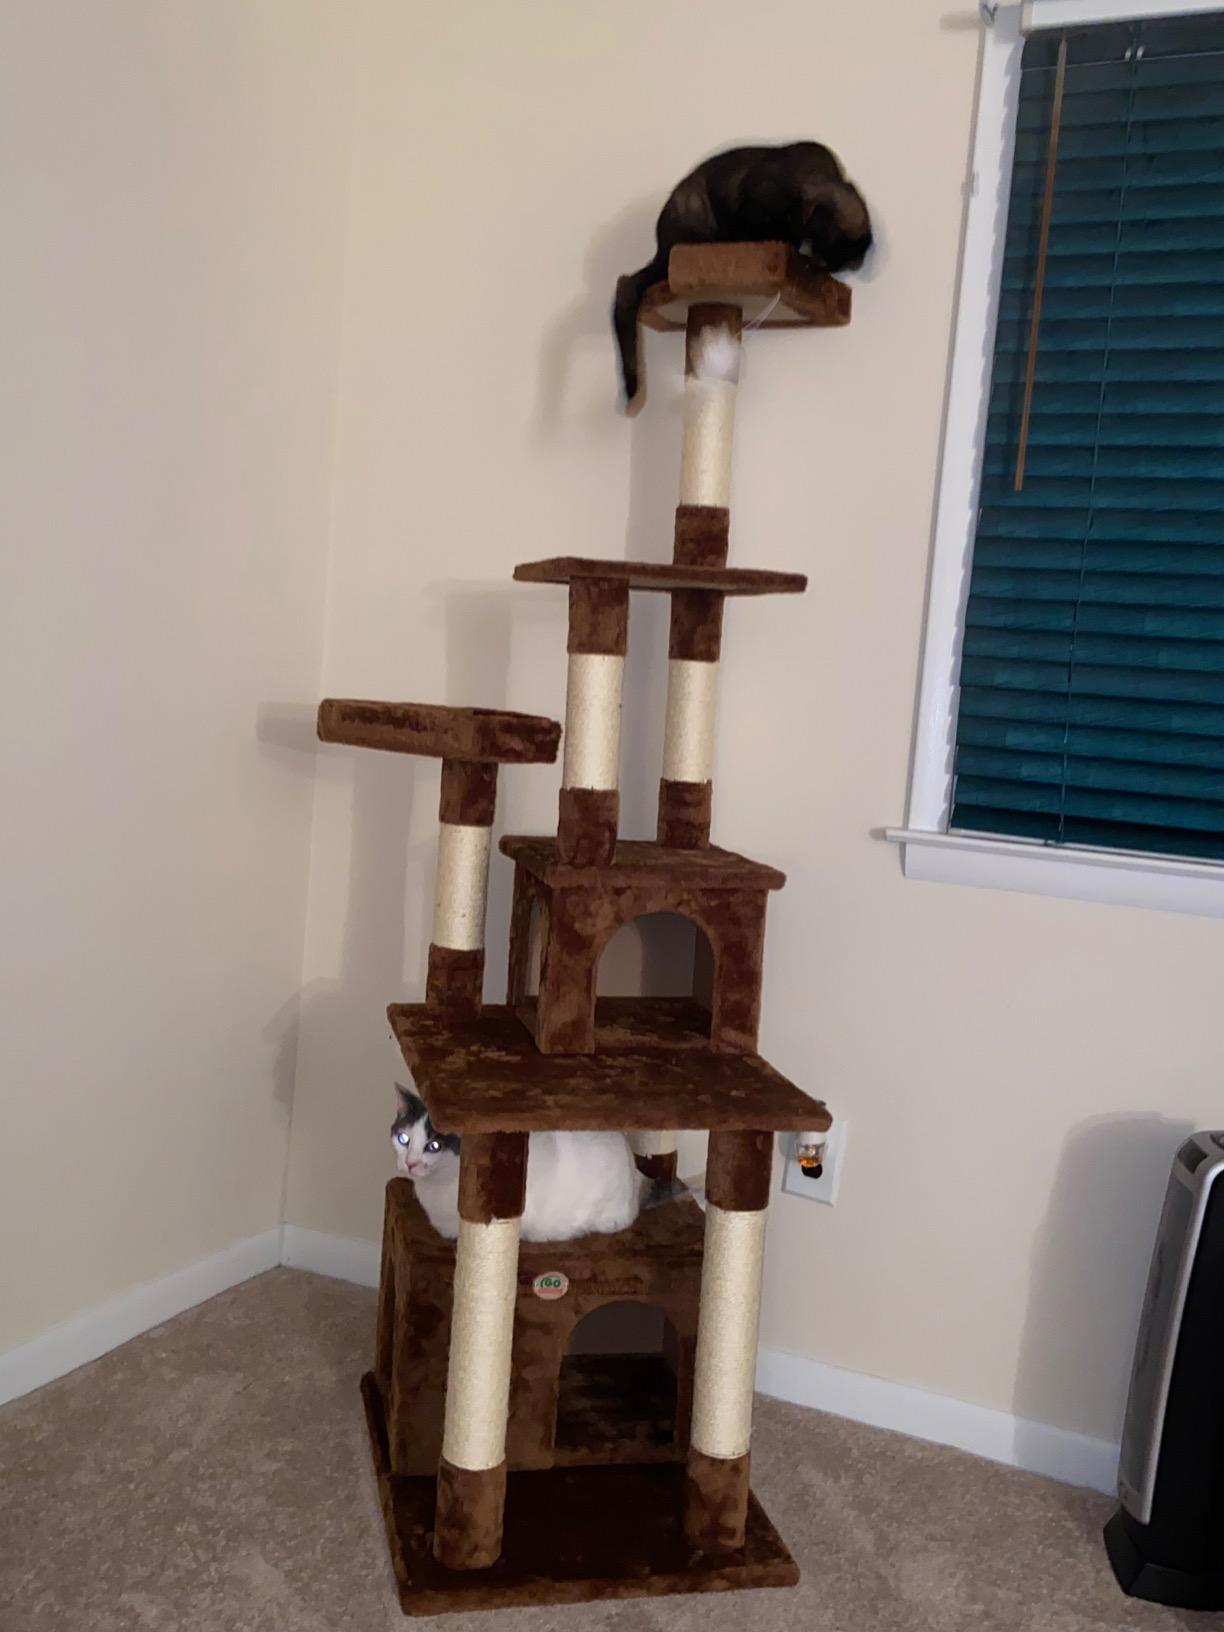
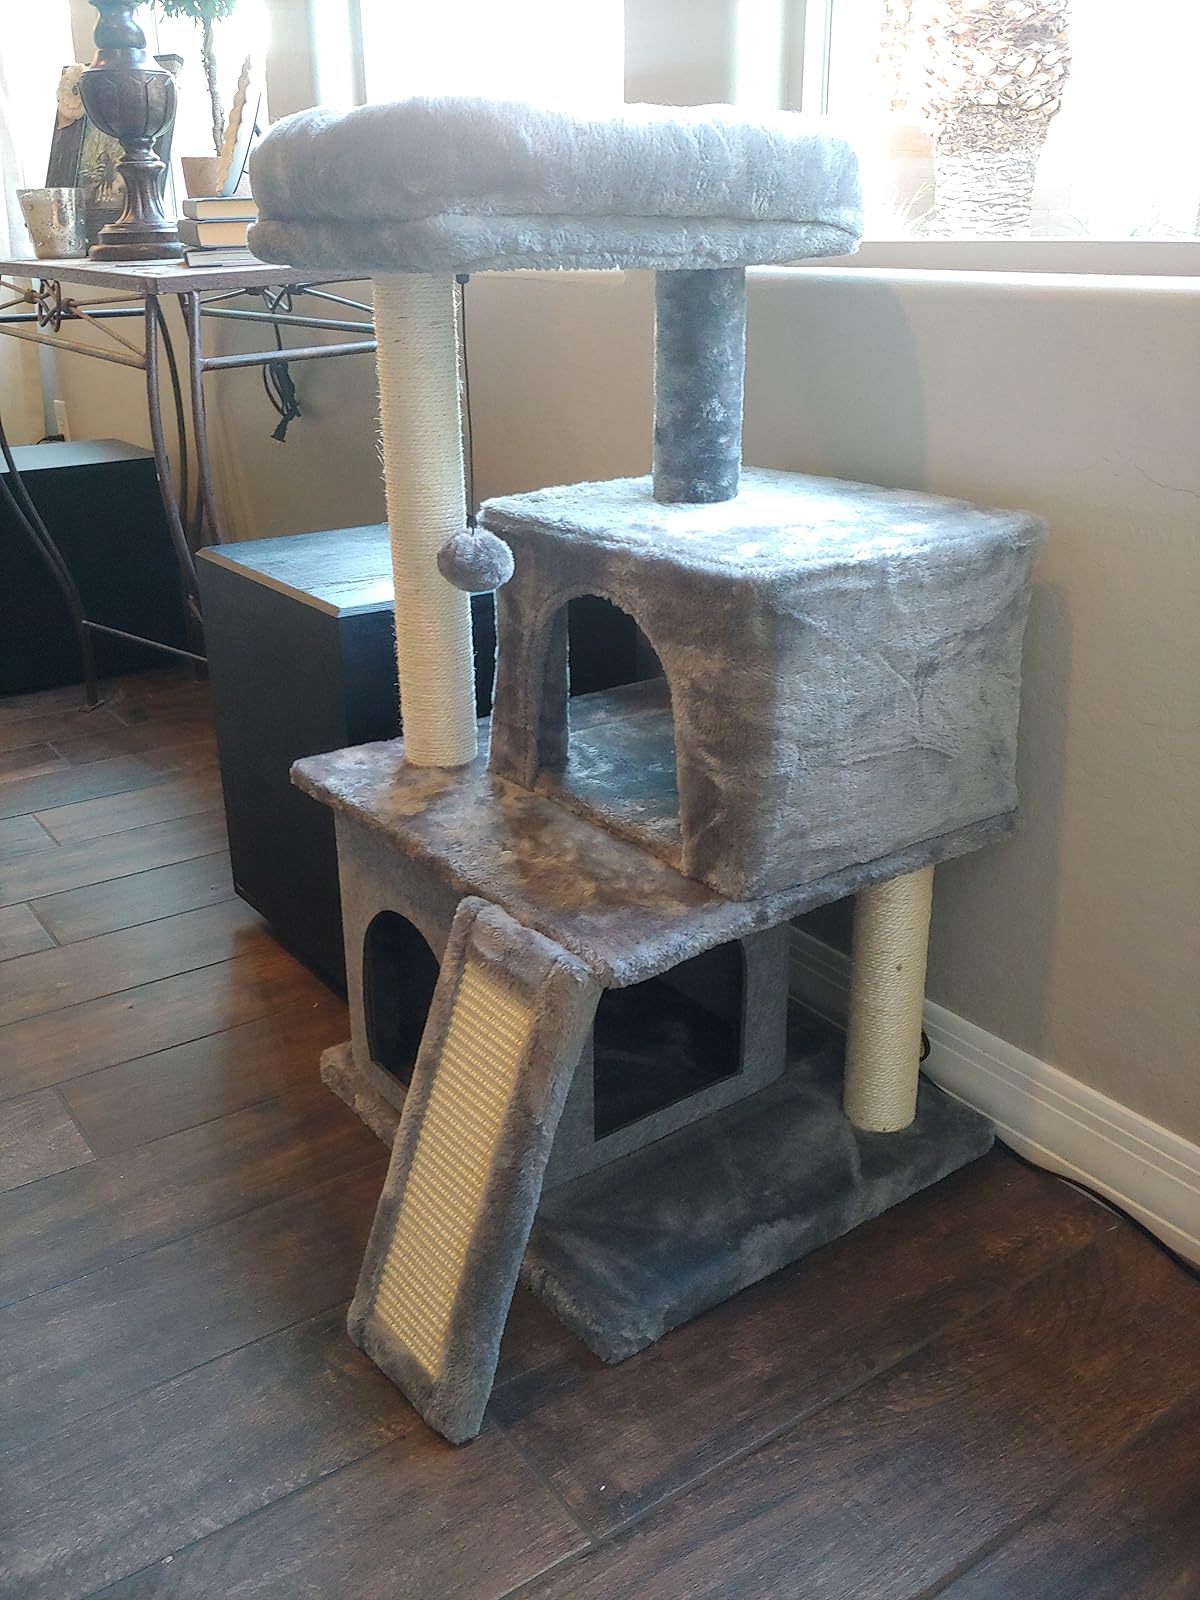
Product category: items_cat tree
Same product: no